Melody in the Dark

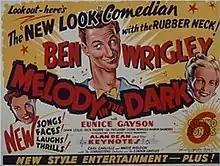

Melody in the Dark is a 1949 British comedy film, with music. It was co written by John Guillermin. It starred Ben Wrigley and Eunice Gayson.